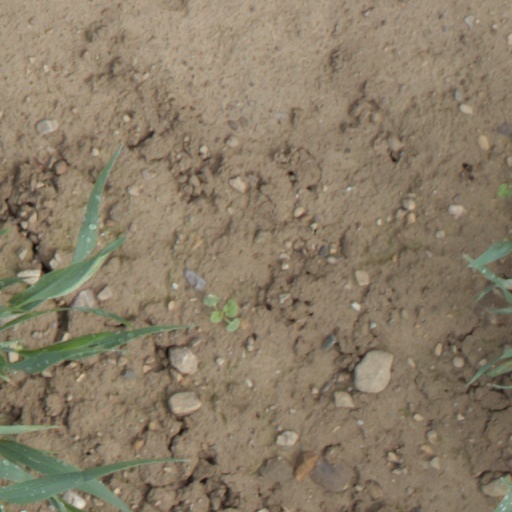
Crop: wheat